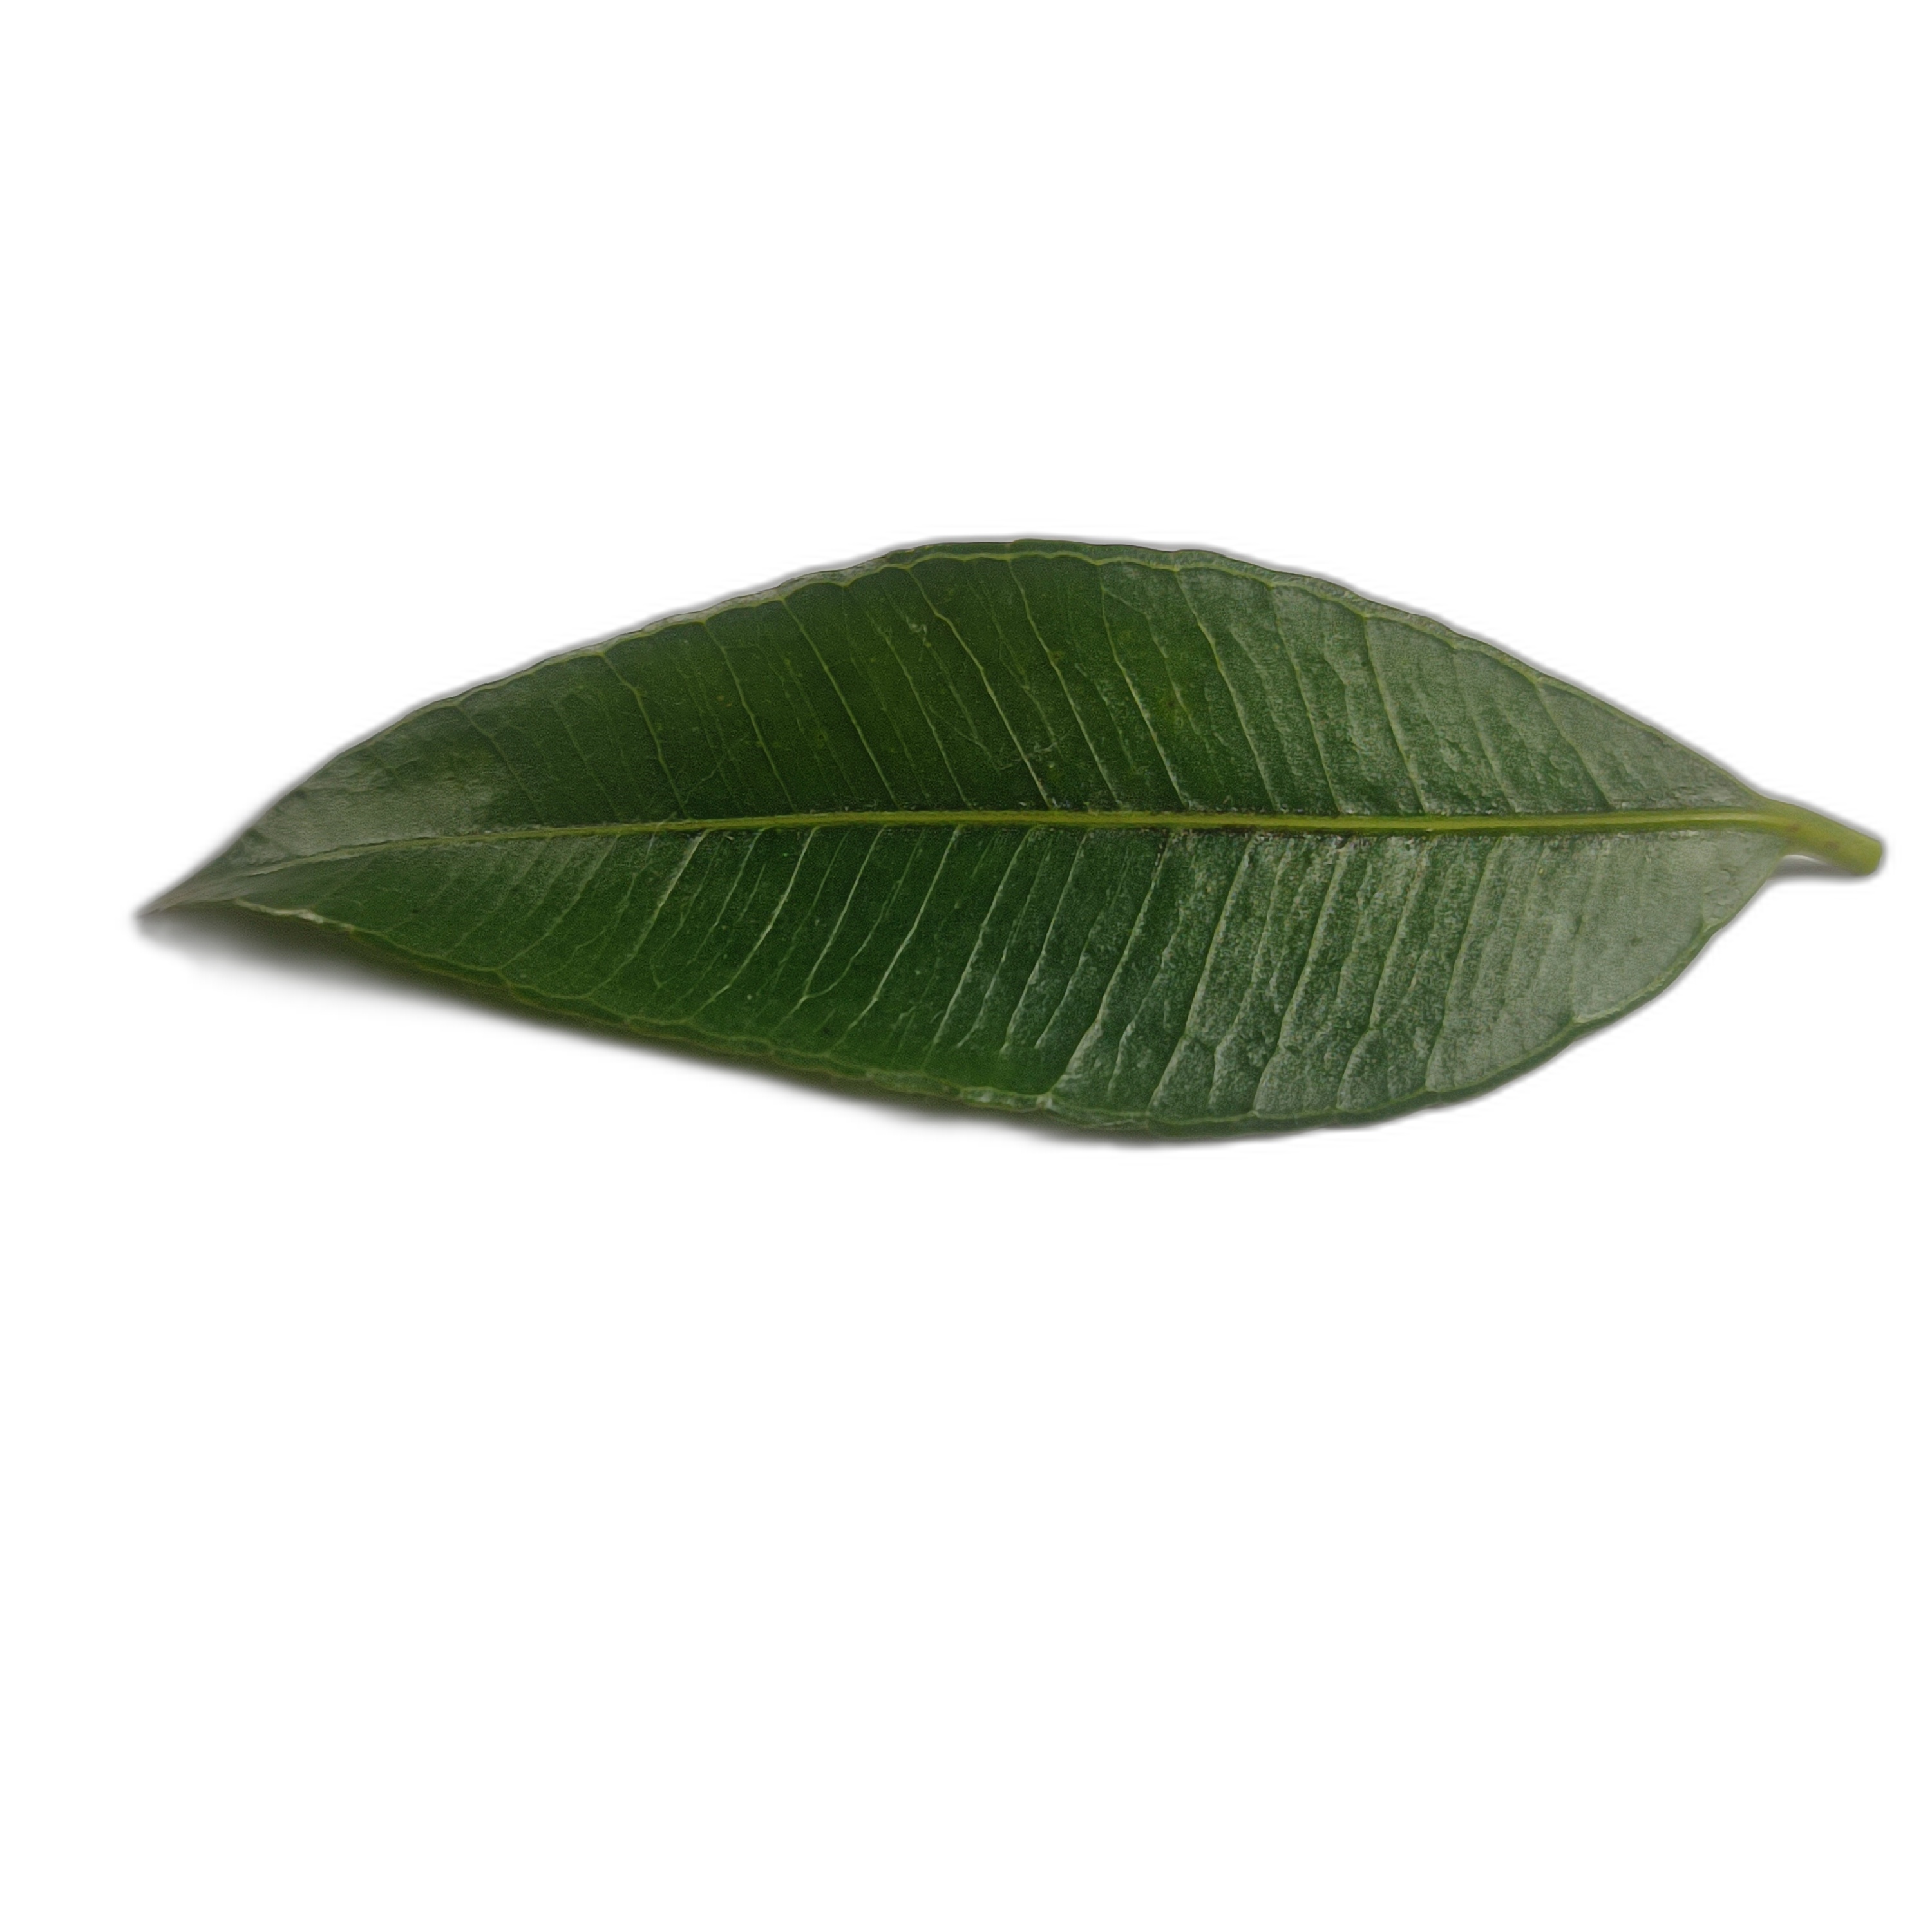
Label: healthy